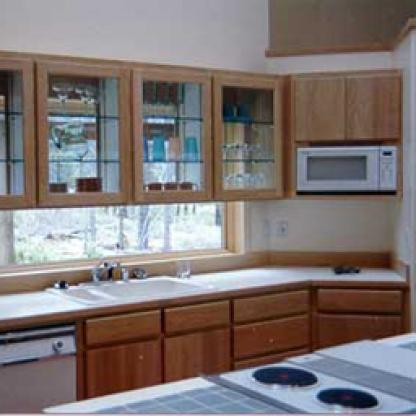
Scene: Indoor